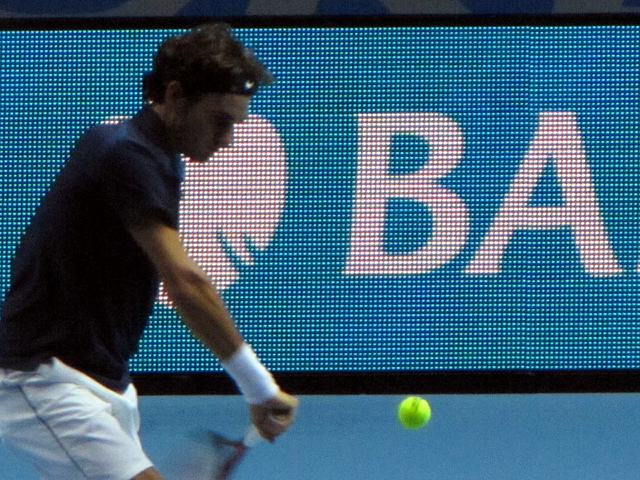
vận động viên tennis nam đang cầm vợt thi đấu trên sân